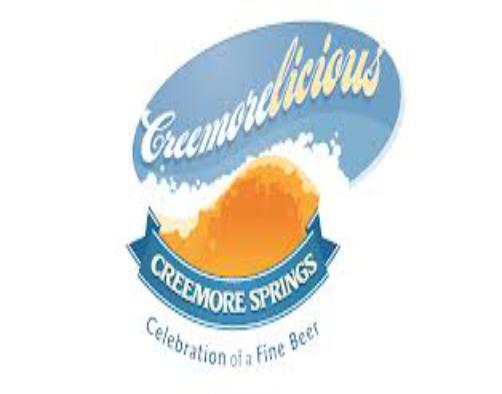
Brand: Creemore
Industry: Food